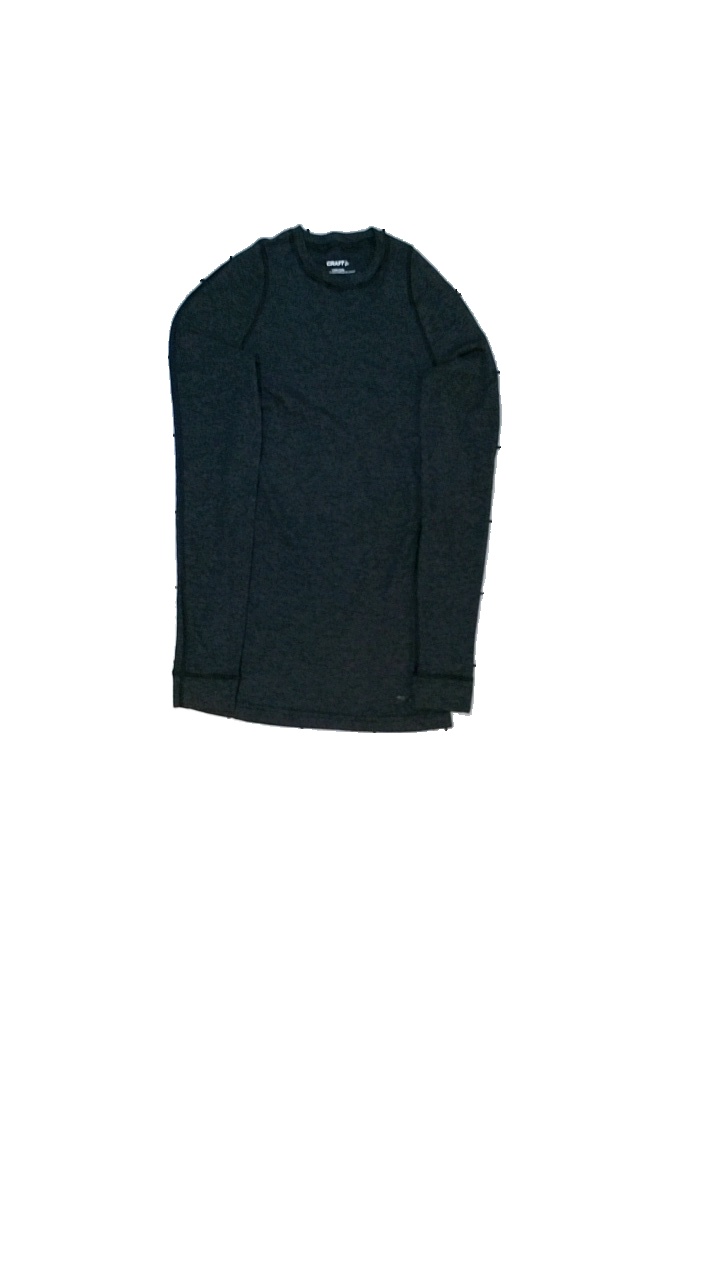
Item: Top (Ladies)
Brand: Craft
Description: Underställs tröja
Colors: Grey
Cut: C-collar
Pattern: Logo print
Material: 72% ull 28% polyester
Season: All
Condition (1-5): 3
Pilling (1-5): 3
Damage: nopprigt på ärm
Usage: Export
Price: <50